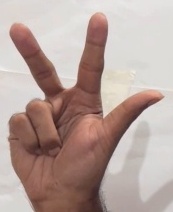
ASL sign: 3